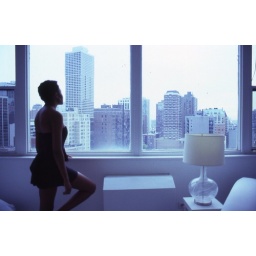
black dress in sky light